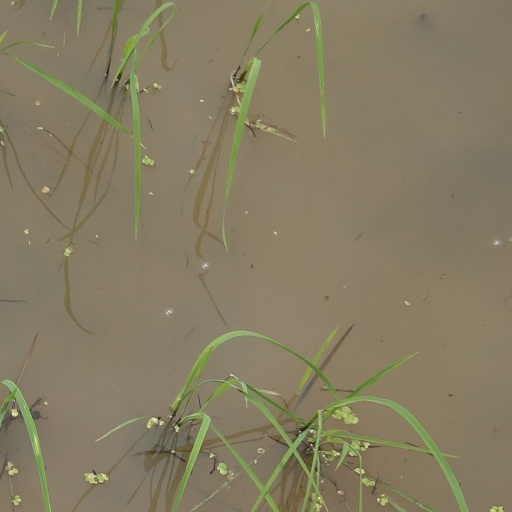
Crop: rice